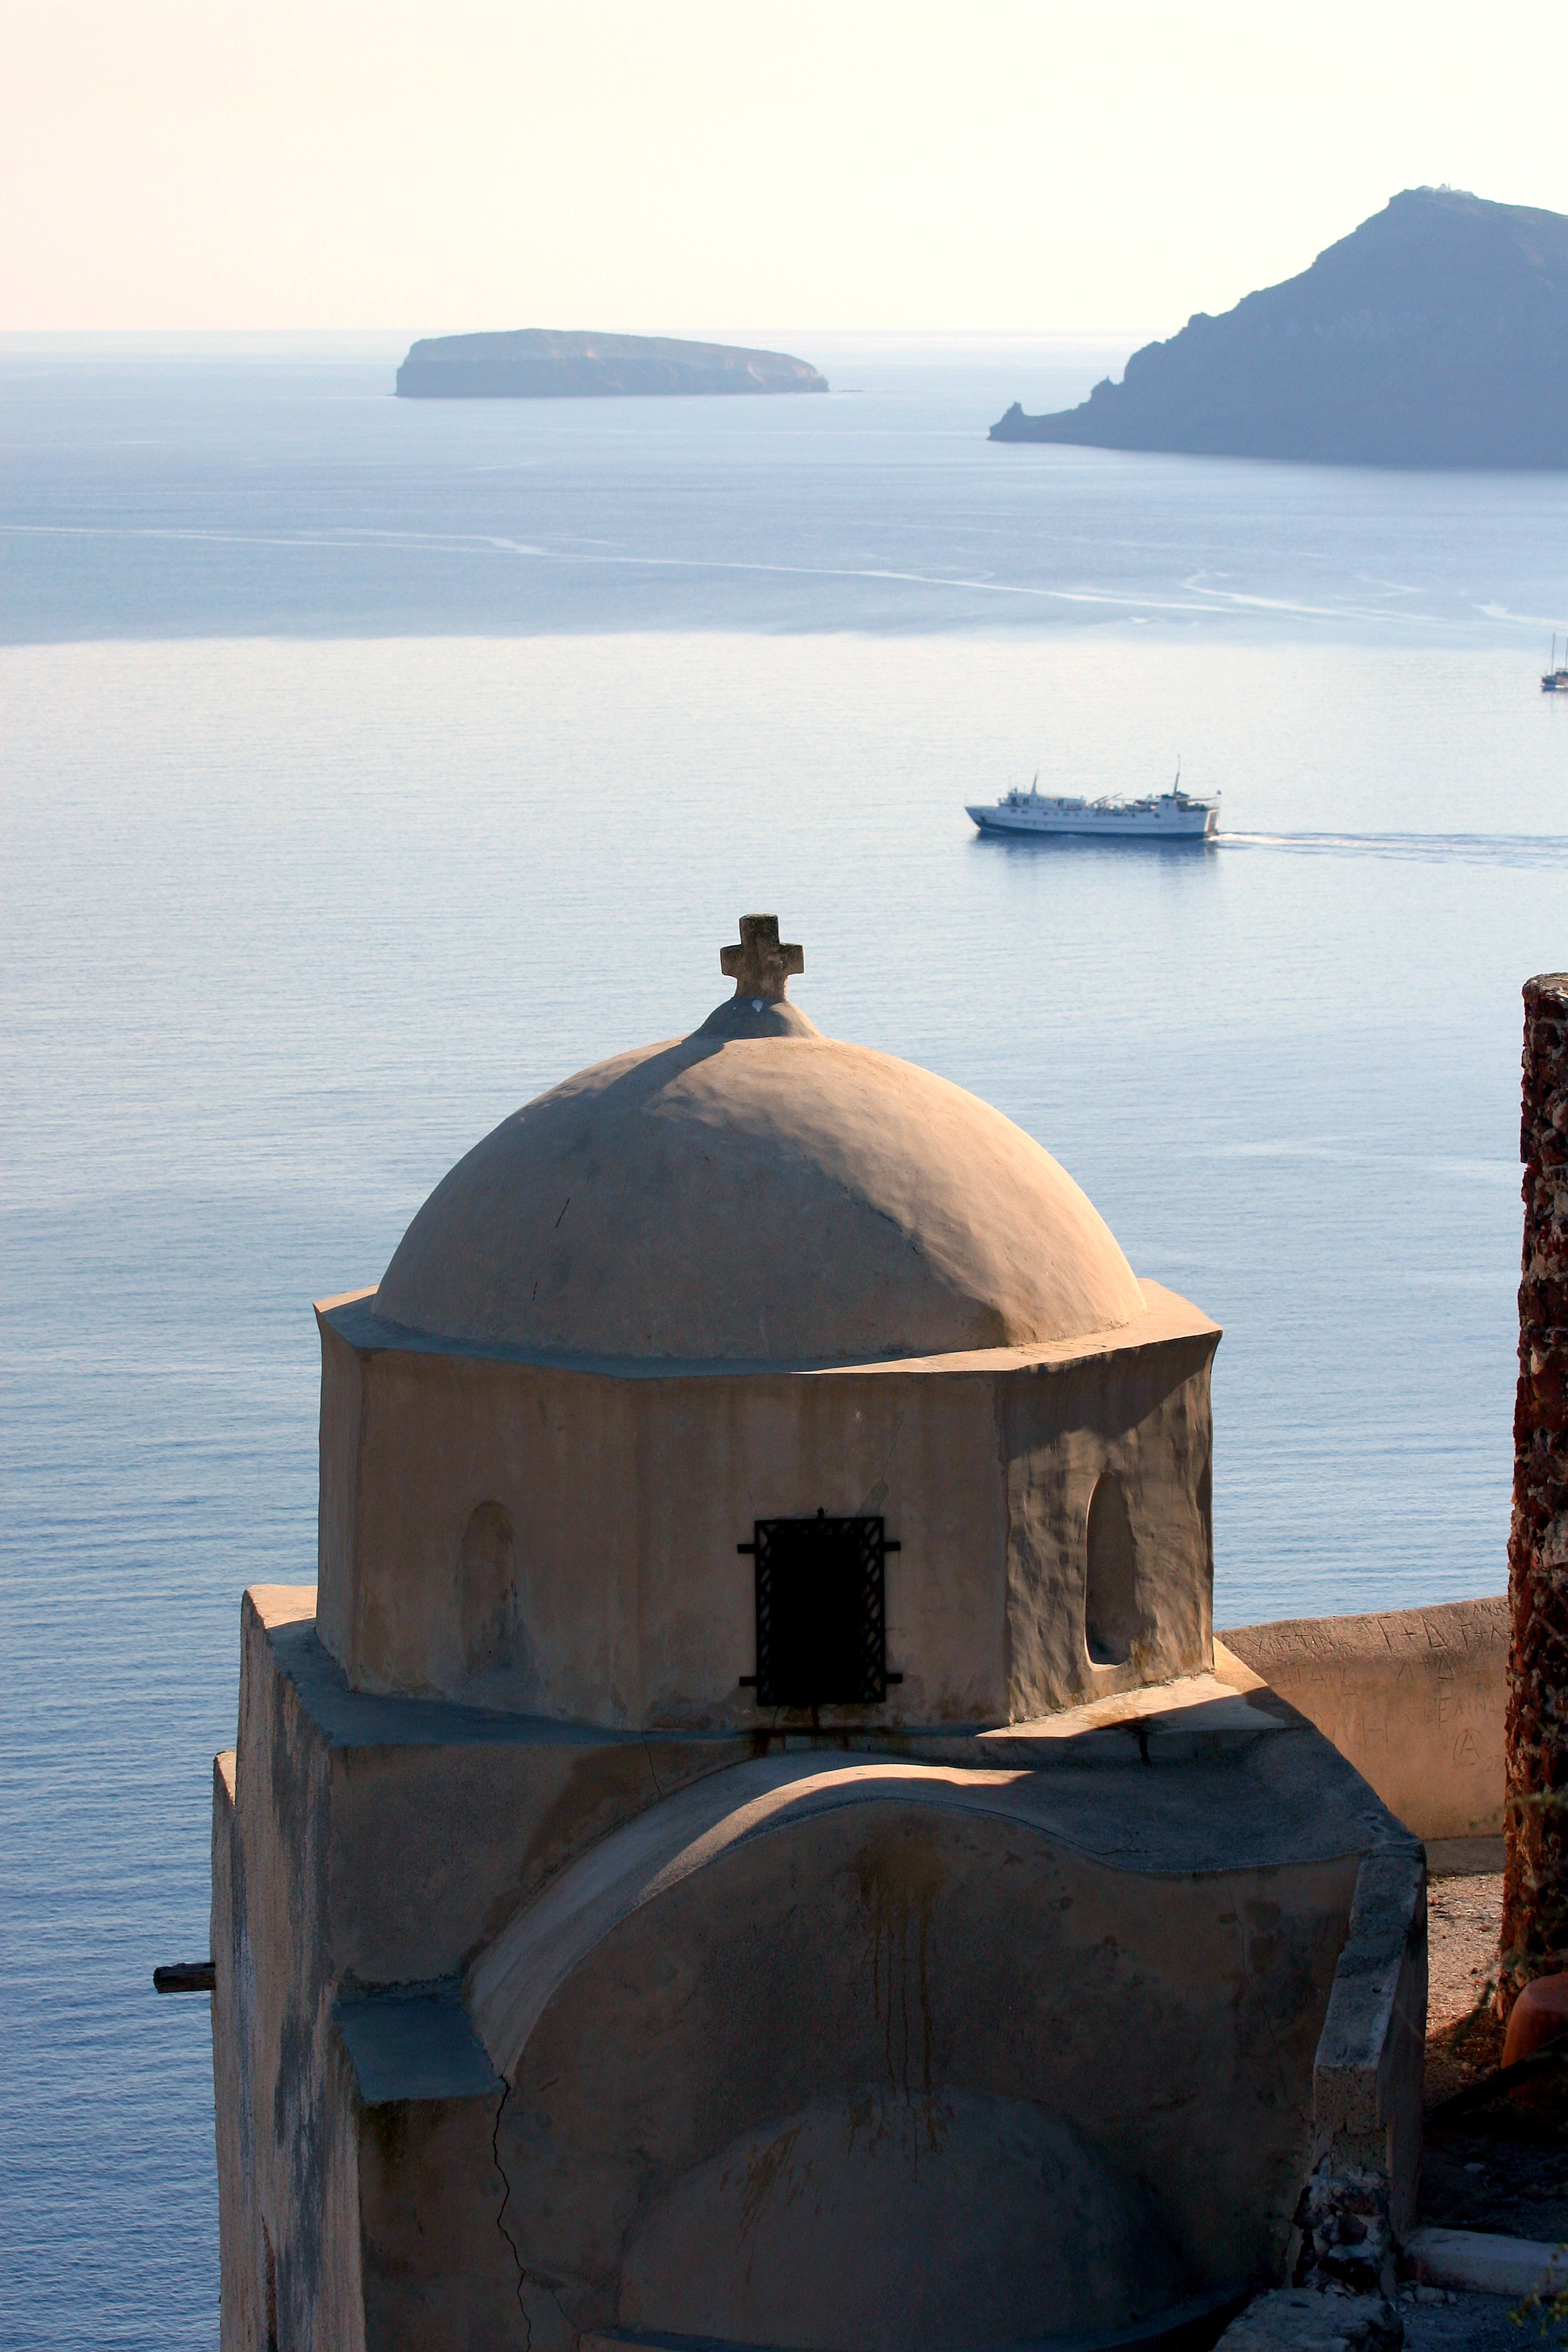
sea, coast, water, rock, ocean, morning, vacation, reflection, tower, blue, body of water, santorini, greece, caldera, volcanic, cyclades, white houses, greek island